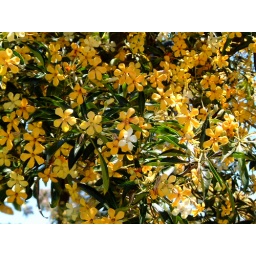
Growing as a street tree in the village of Edgecumbe in the middle of the Rangitaiki Plains in New Zealand's Bay of Plenty.